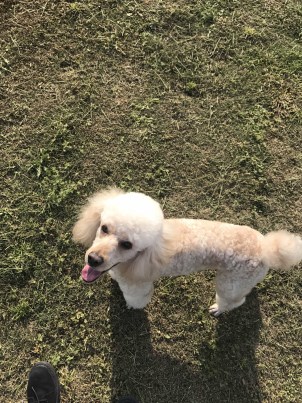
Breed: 2925-n000114-toy_poodle